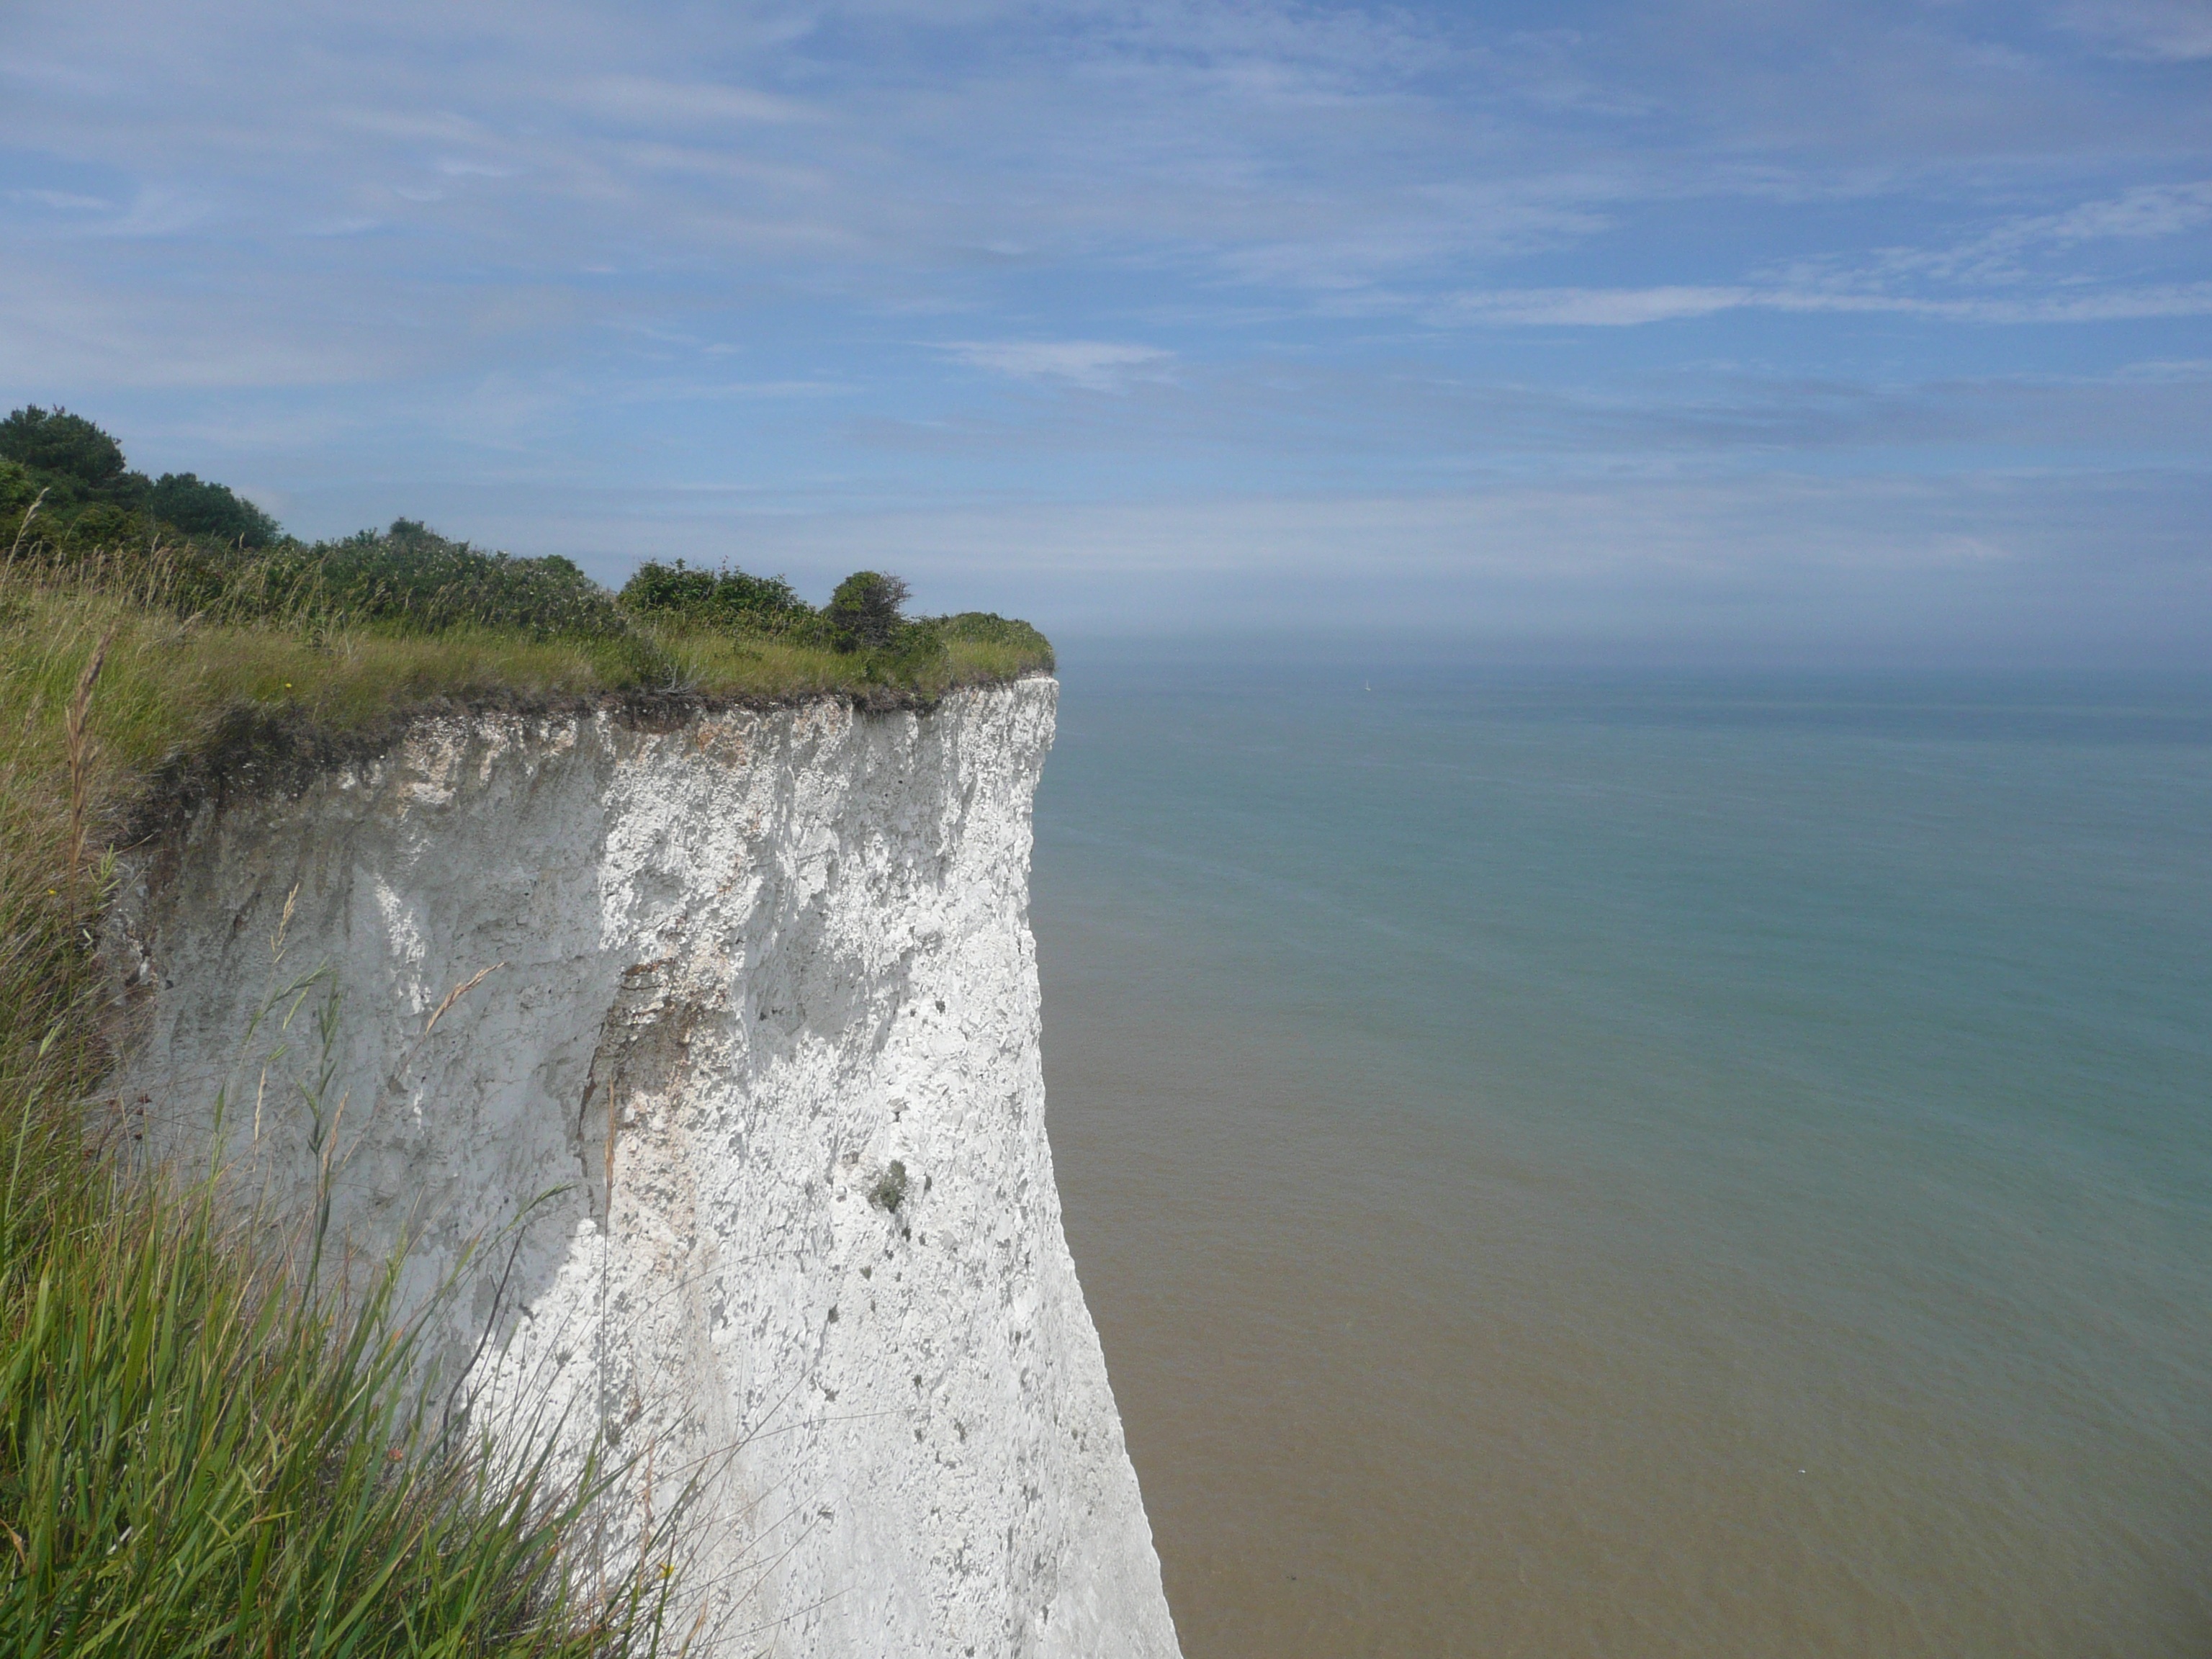
beach, sea, coast, water, ocean, shore, wave, cliff, bay, reservoir, terrain, body of water, england, clouds, dover, cape, white cliffs, united kingdom, landform